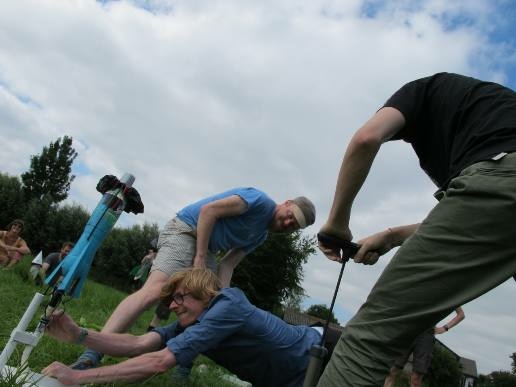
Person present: Yes